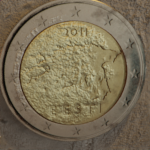
Coin value: 2euro
Country: et
Edition: standard